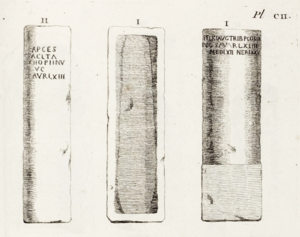
Dessins en 1759 par Anne Claude de Caylus, comte de Caylus, des milliaires CIL 17-02, 489 (n° I - les deux de droite) et CIL 17-02, 488 (n° II - celui de gauche). Ce dernier est disparu depuis.
La borne milliaire de Bruère-Allichamps est un milliaire romain visible à Bruère-Allichamps, en France, remployé en sarcophage au haut Moyen Âge. Il est aménagé en colonne monumentale sur la place de l'ancien village de Bruère, à la fin du XVIIIᵉ siècle, et est alors censé marquer le centre géographique de la France.